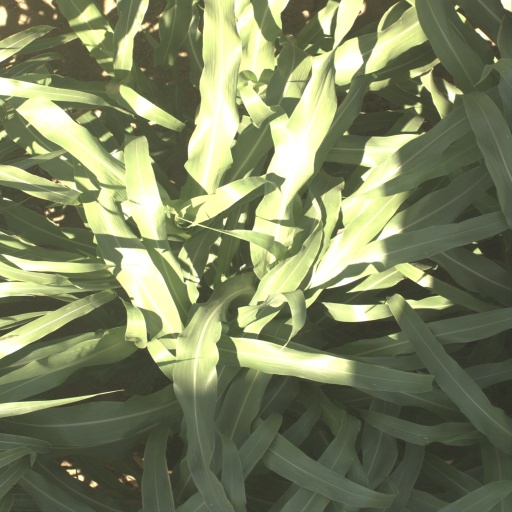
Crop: sorghum